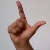
The image shows a hand gesture representing the letter 'L' in Indian Sign Language.